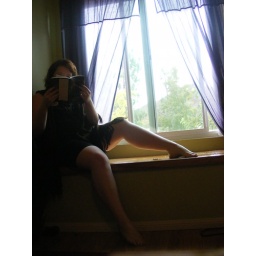
My first bench monday... This is my window seat in my room :) Sent from my Verizon Wireless BlackBerry